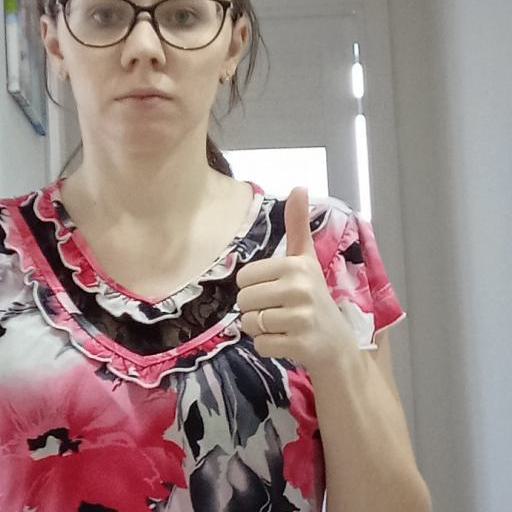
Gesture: like